But Not for Me (film)

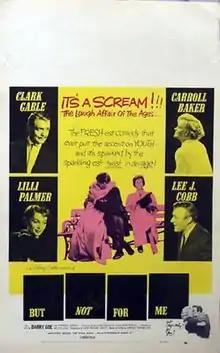
Theatrical release poster

But Not for Me is a 1959 American comedy film directed by Walter Lang and starring Clark Gable, Carroll Baker and Lilli Palmer. It was distributed by Paramount Pictures. It is based on the 1934 play "Accent on Youth" written by Samson Raphaelson.